Treaty of Dancing Rabbit Creek

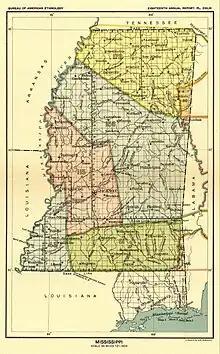
Mississippi map from "Indian land cessions in the United States" (1898) by Charles C. Royce. Area labeled 156 are the Mississippi cessions from the treaty

Late 20th-century estimates are that between 5,000 and 6,000 Choctaws remained in Mississippi in 1831 after the first removal. For the next ten years they were objects of increasing legal conflict, harassment, and intimidation. The Choctaw described their situation in 1849: